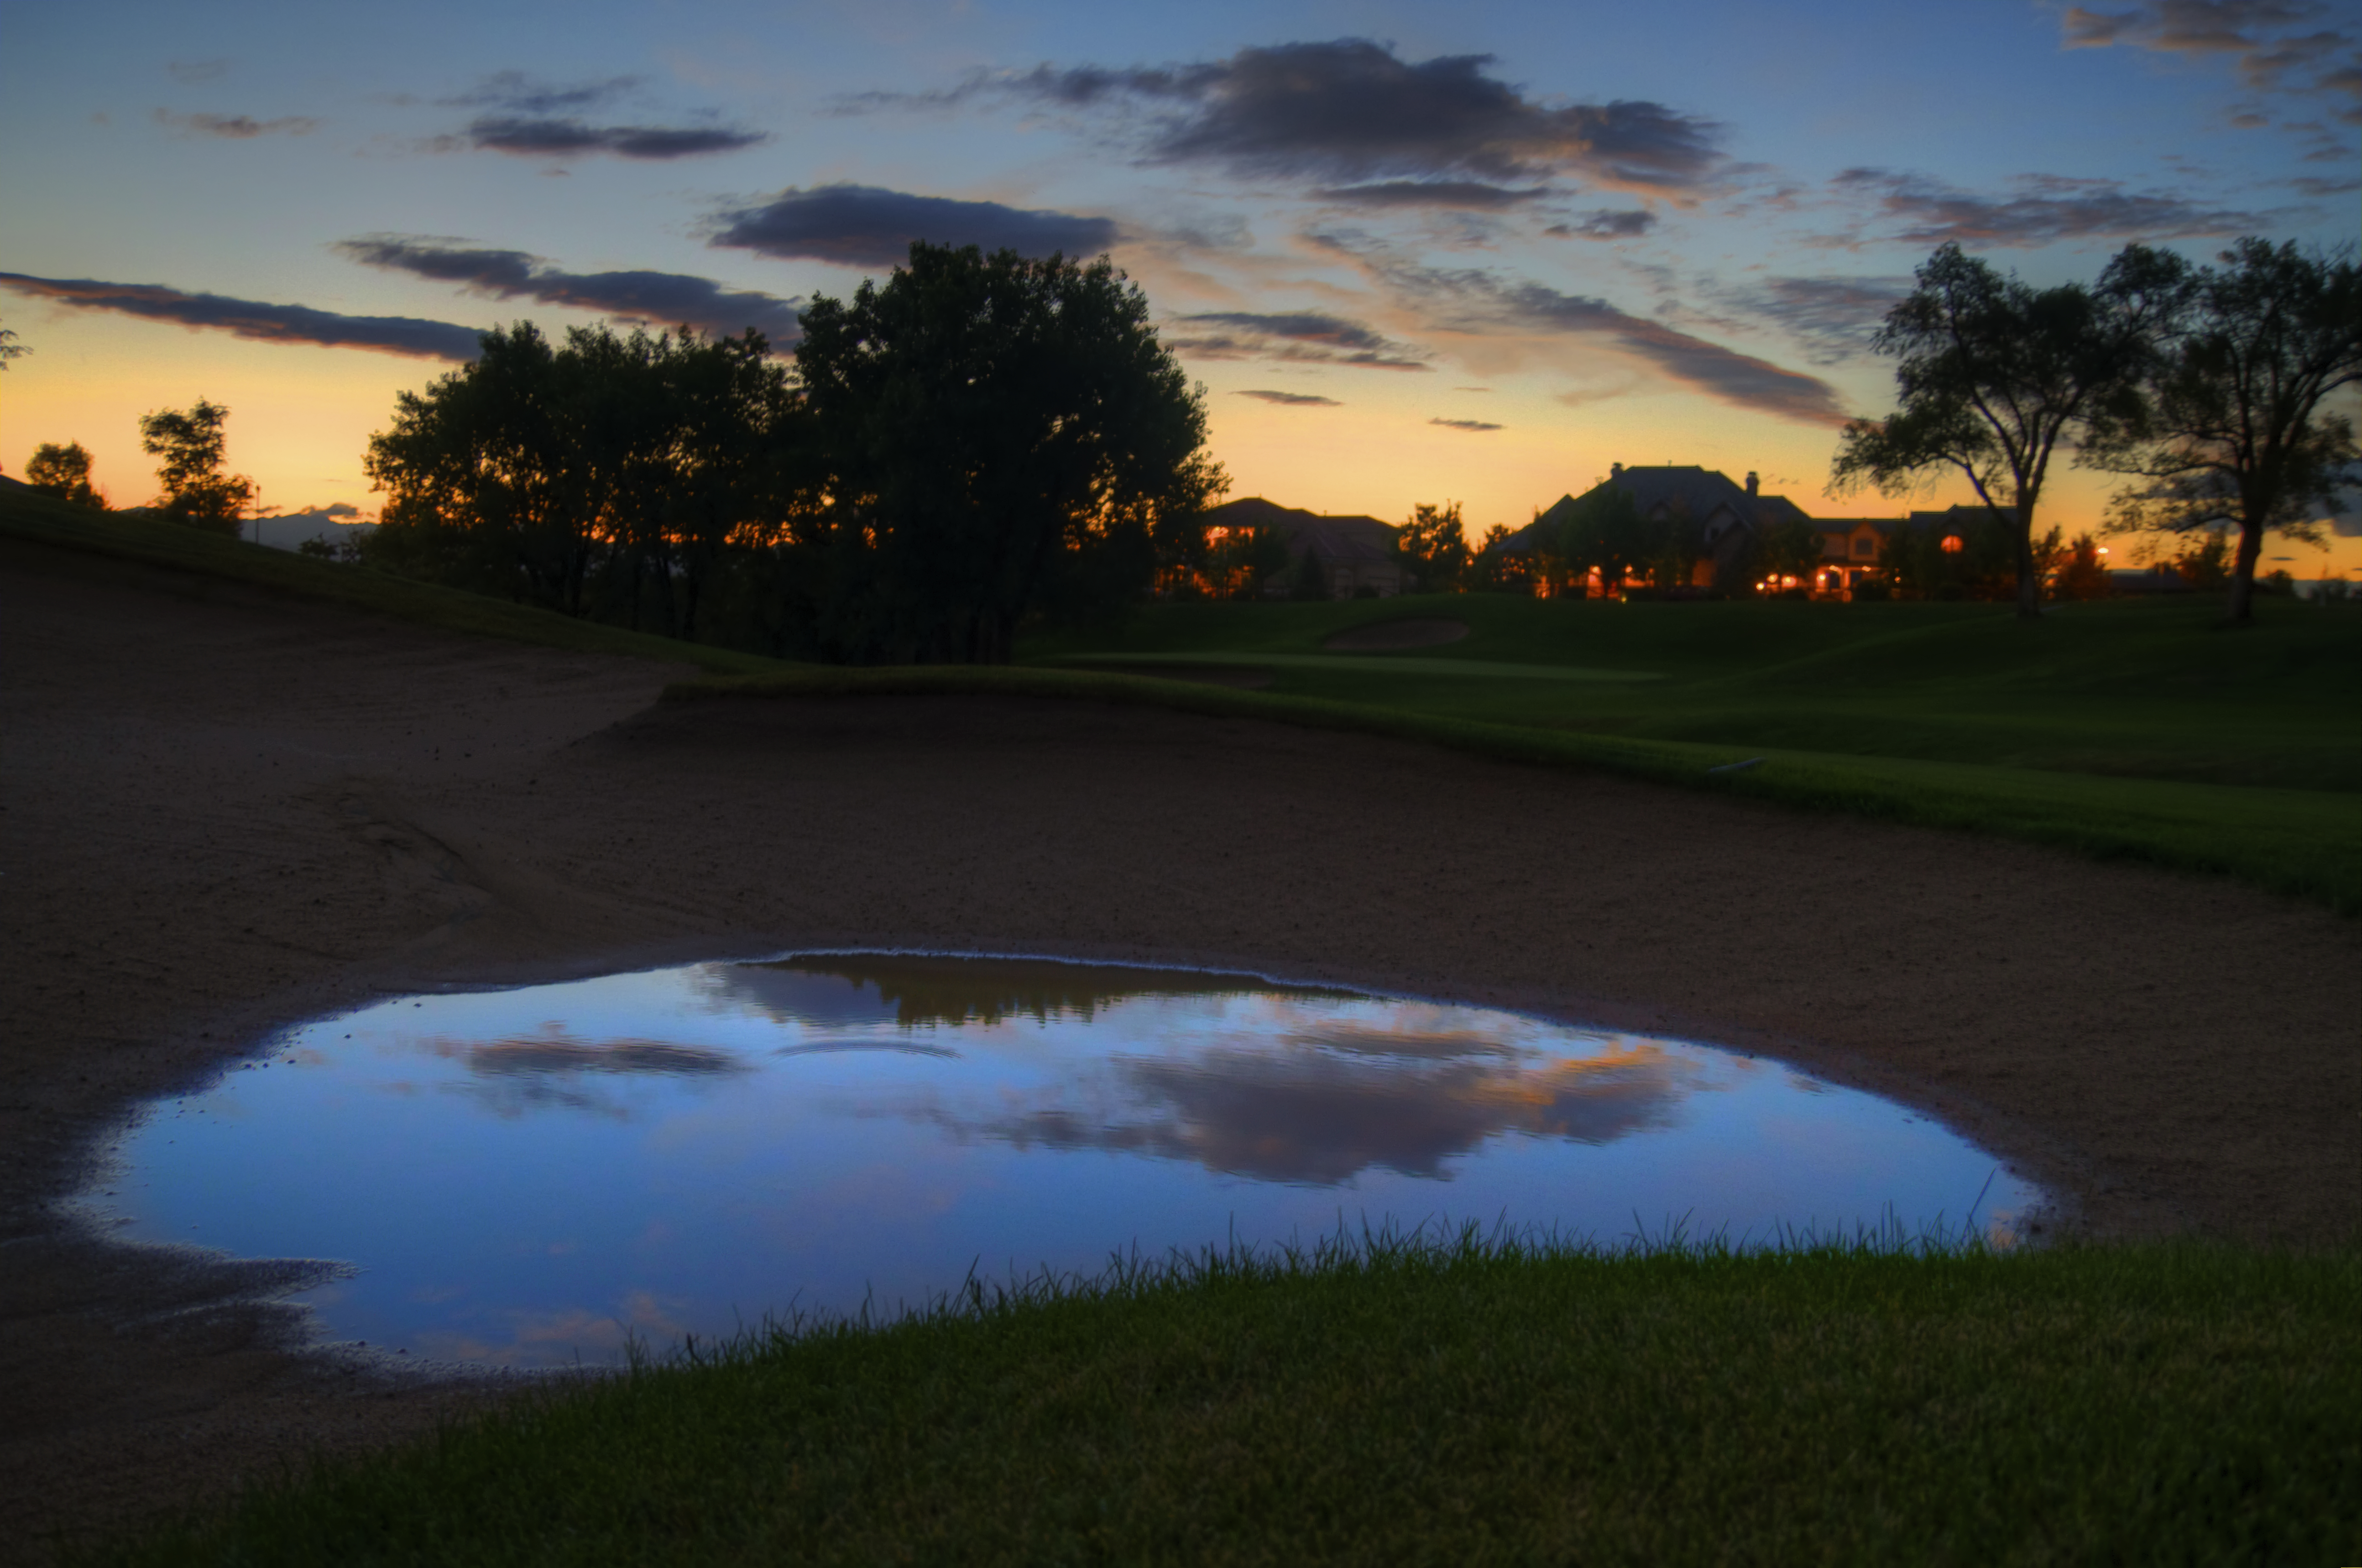
landscape, tree, water, cloud, structure, sunset, dark, dusk, evening, reflection, canon, golf, golf course, eos, colorado, canon7d, 7d, course, tamron1750, bunker, sport venue